Ana Rosa

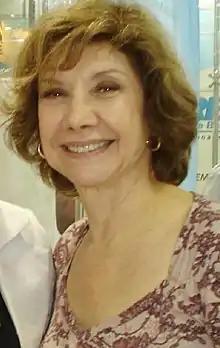

Ana Rosa Guy Galego (born June 18, 1942 in Promissão) is a Brazilian actress.